DV8 (band)

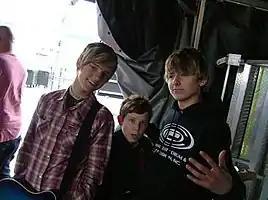
DV8 circa 2005

DV8 was an American alternative rock band formed in Midlothian, Texas, United States, in 2002. The band consisted of Cash Kelley (vocals, guitar), John Cade (drums), and David Sposito (bass, back-up vocals). In 2004, the band released its debut EP, "A Sip of What is to Come". That same year, a promotional DVD was produced by one of the bands sponsors, Monster Energy. In 2005, they were invited to perform at the Download Festival in England's Donington Park. "DV8" split up in 2006.